Jungle Jim

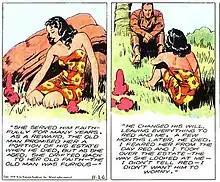
Alex Raymond's "Jungle Jim" (November 26, 1939)

Jungle Jim is the fictional hero of a series of jungle adventures in various media. The series began on January 7, 1934, as an American newspaper comic strip chronicling the adventures of Asia-based hunter Jim Bradley, who was nicknamed Jungle Jim. The character also trekked through radio, film, comic book and television adaptations. Notable was a series of films and television episodes in which Johnny Weissmuller portrayed the safari-suit wearing character, after hanging up his Tarzan loincloth. The strip concluded on August 8, 1954.